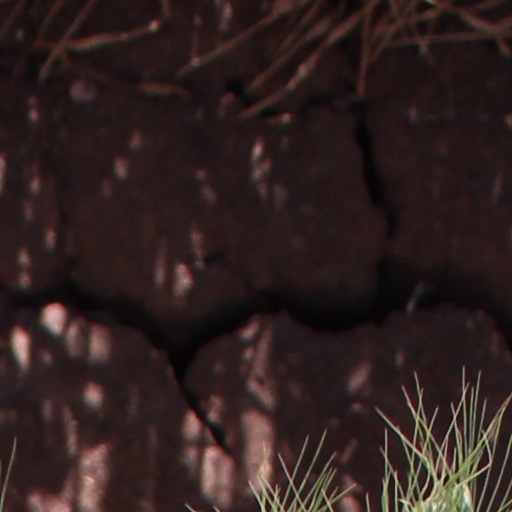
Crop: wheat